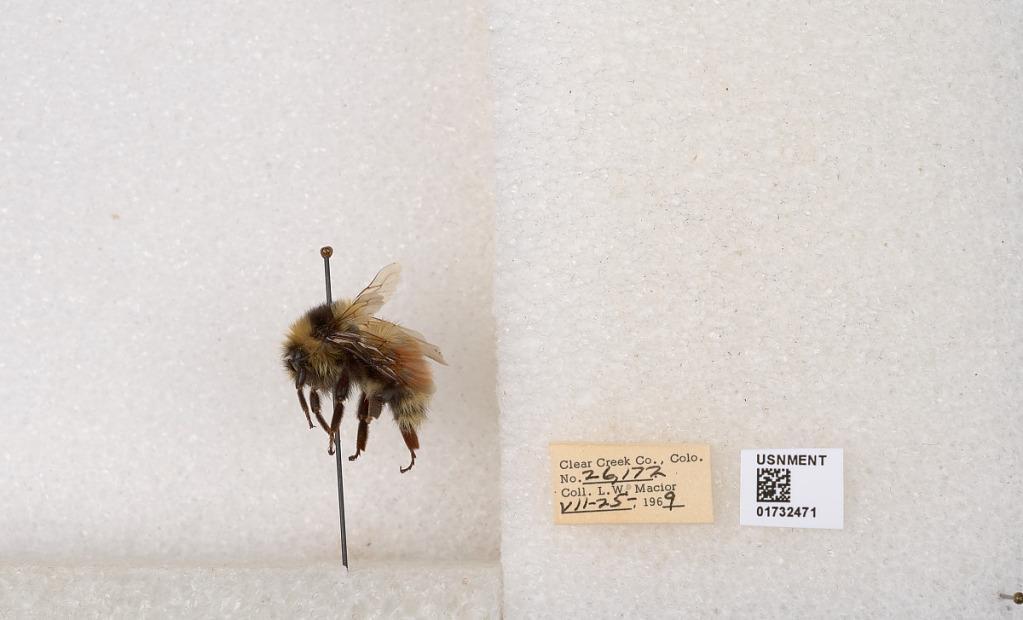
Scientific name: Bombus (Pyrobombus) sylvicola Kirby
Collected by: L. Macior
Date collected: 1969-7-25
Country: United States
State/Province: Colorado
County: Clear Creek
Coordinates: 39.7006, -105.694